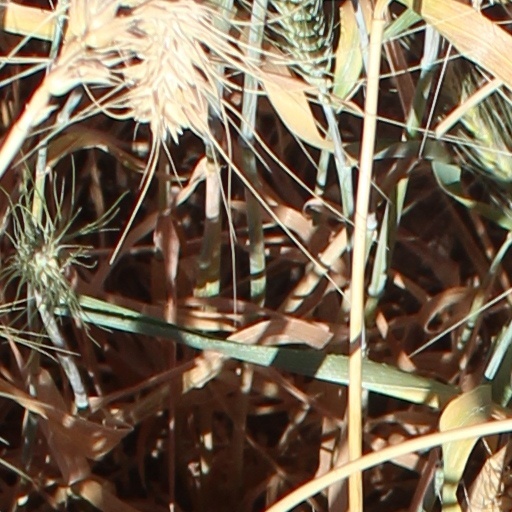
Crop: wheat